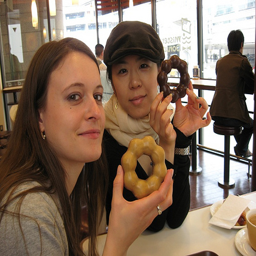
Two women sowing off their donuts in a donut shop.
two people sitting at a table holding doughnuts
two women sitting a table with funny shaped donuts
Two beautiful young women holding donuts while sitting at a table.
Two women at doughnut shop holding their choices.